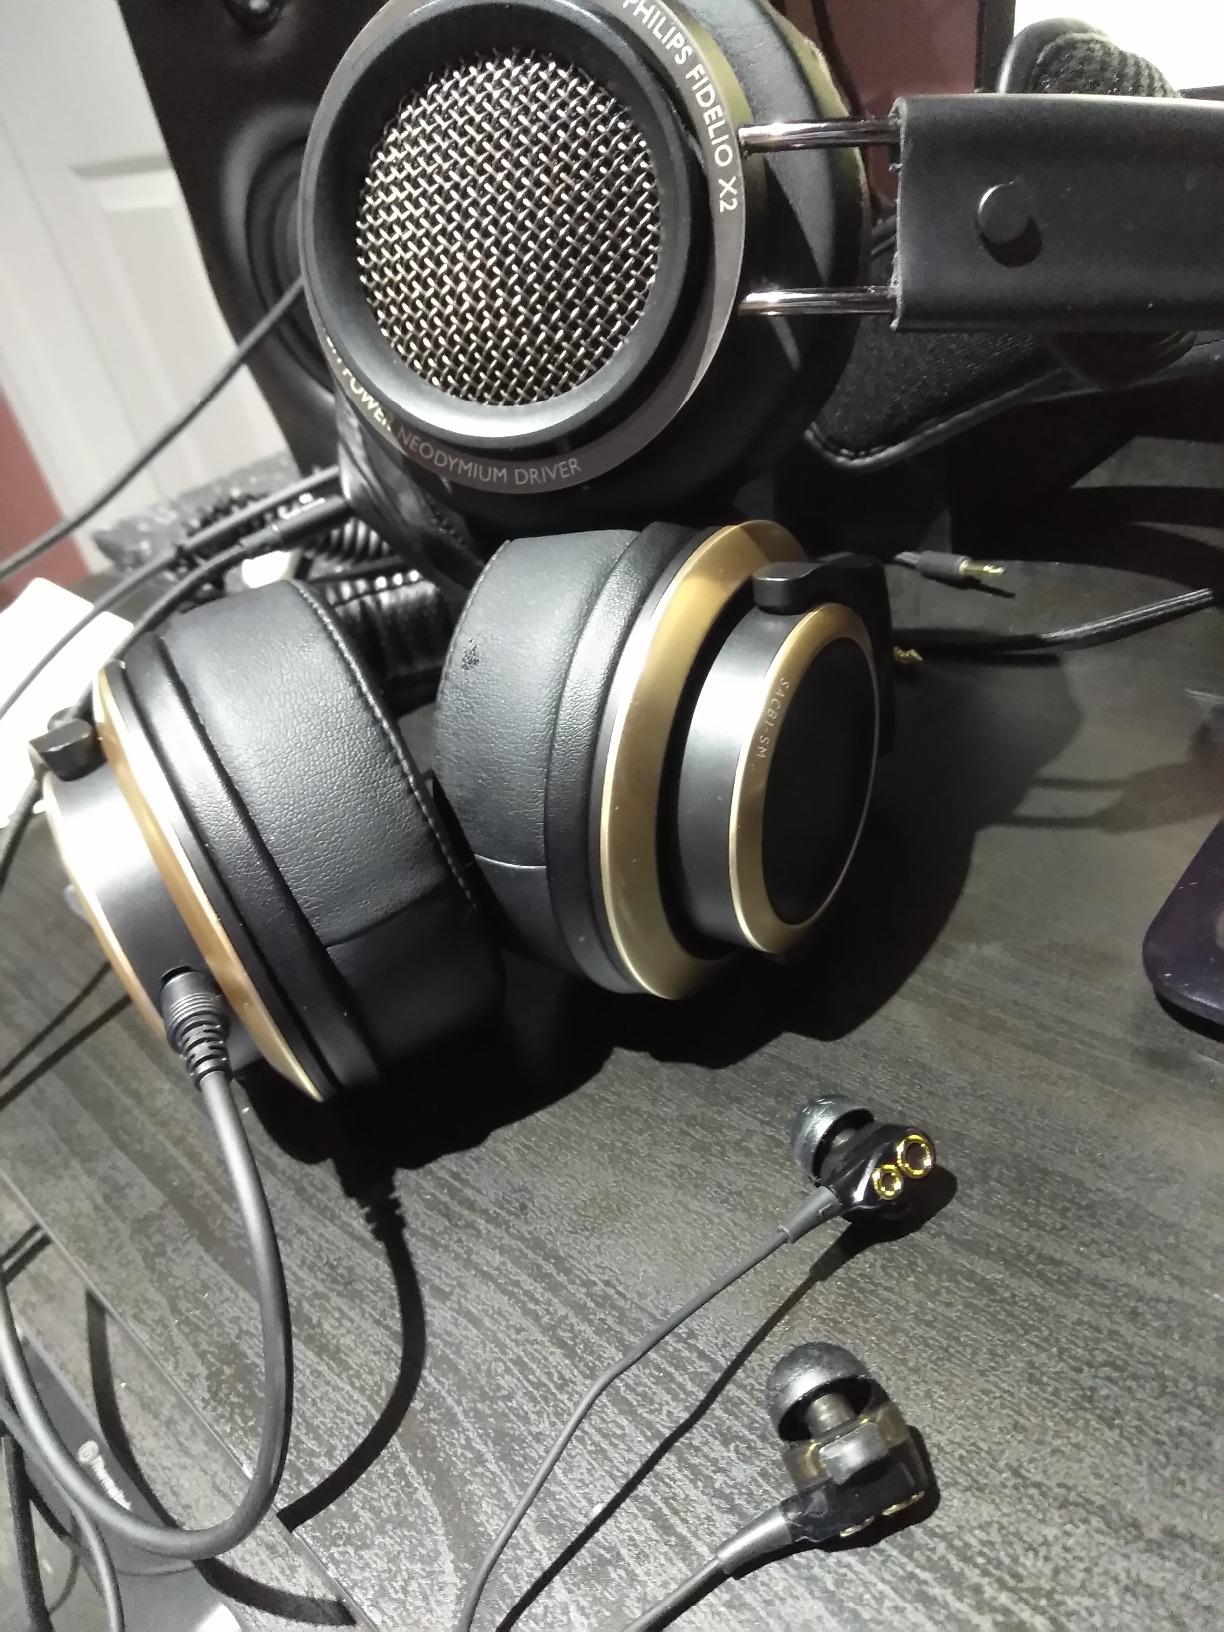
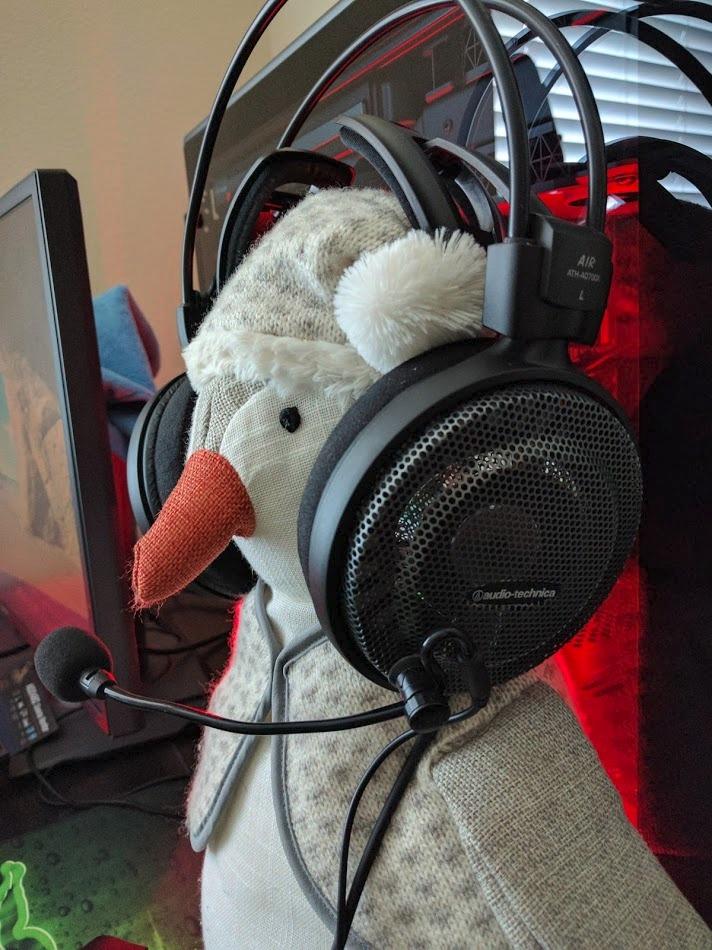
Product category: headphones
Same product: no